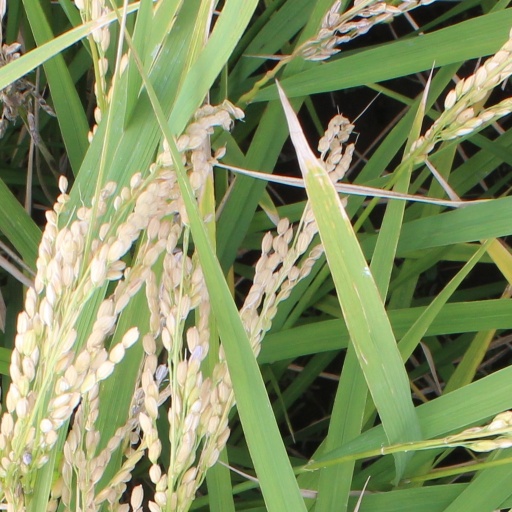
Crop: rice